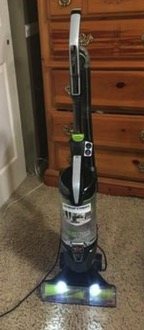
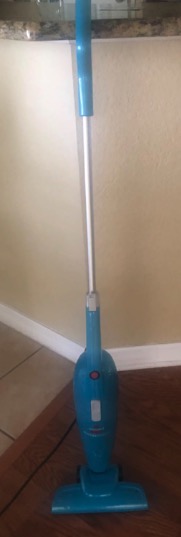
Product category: items_vacuum
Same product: no